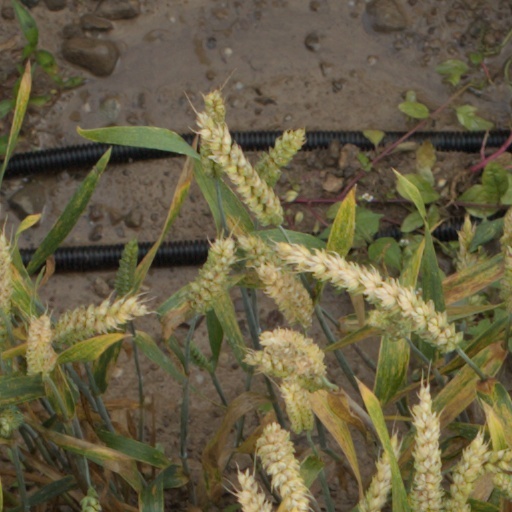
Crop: wheat